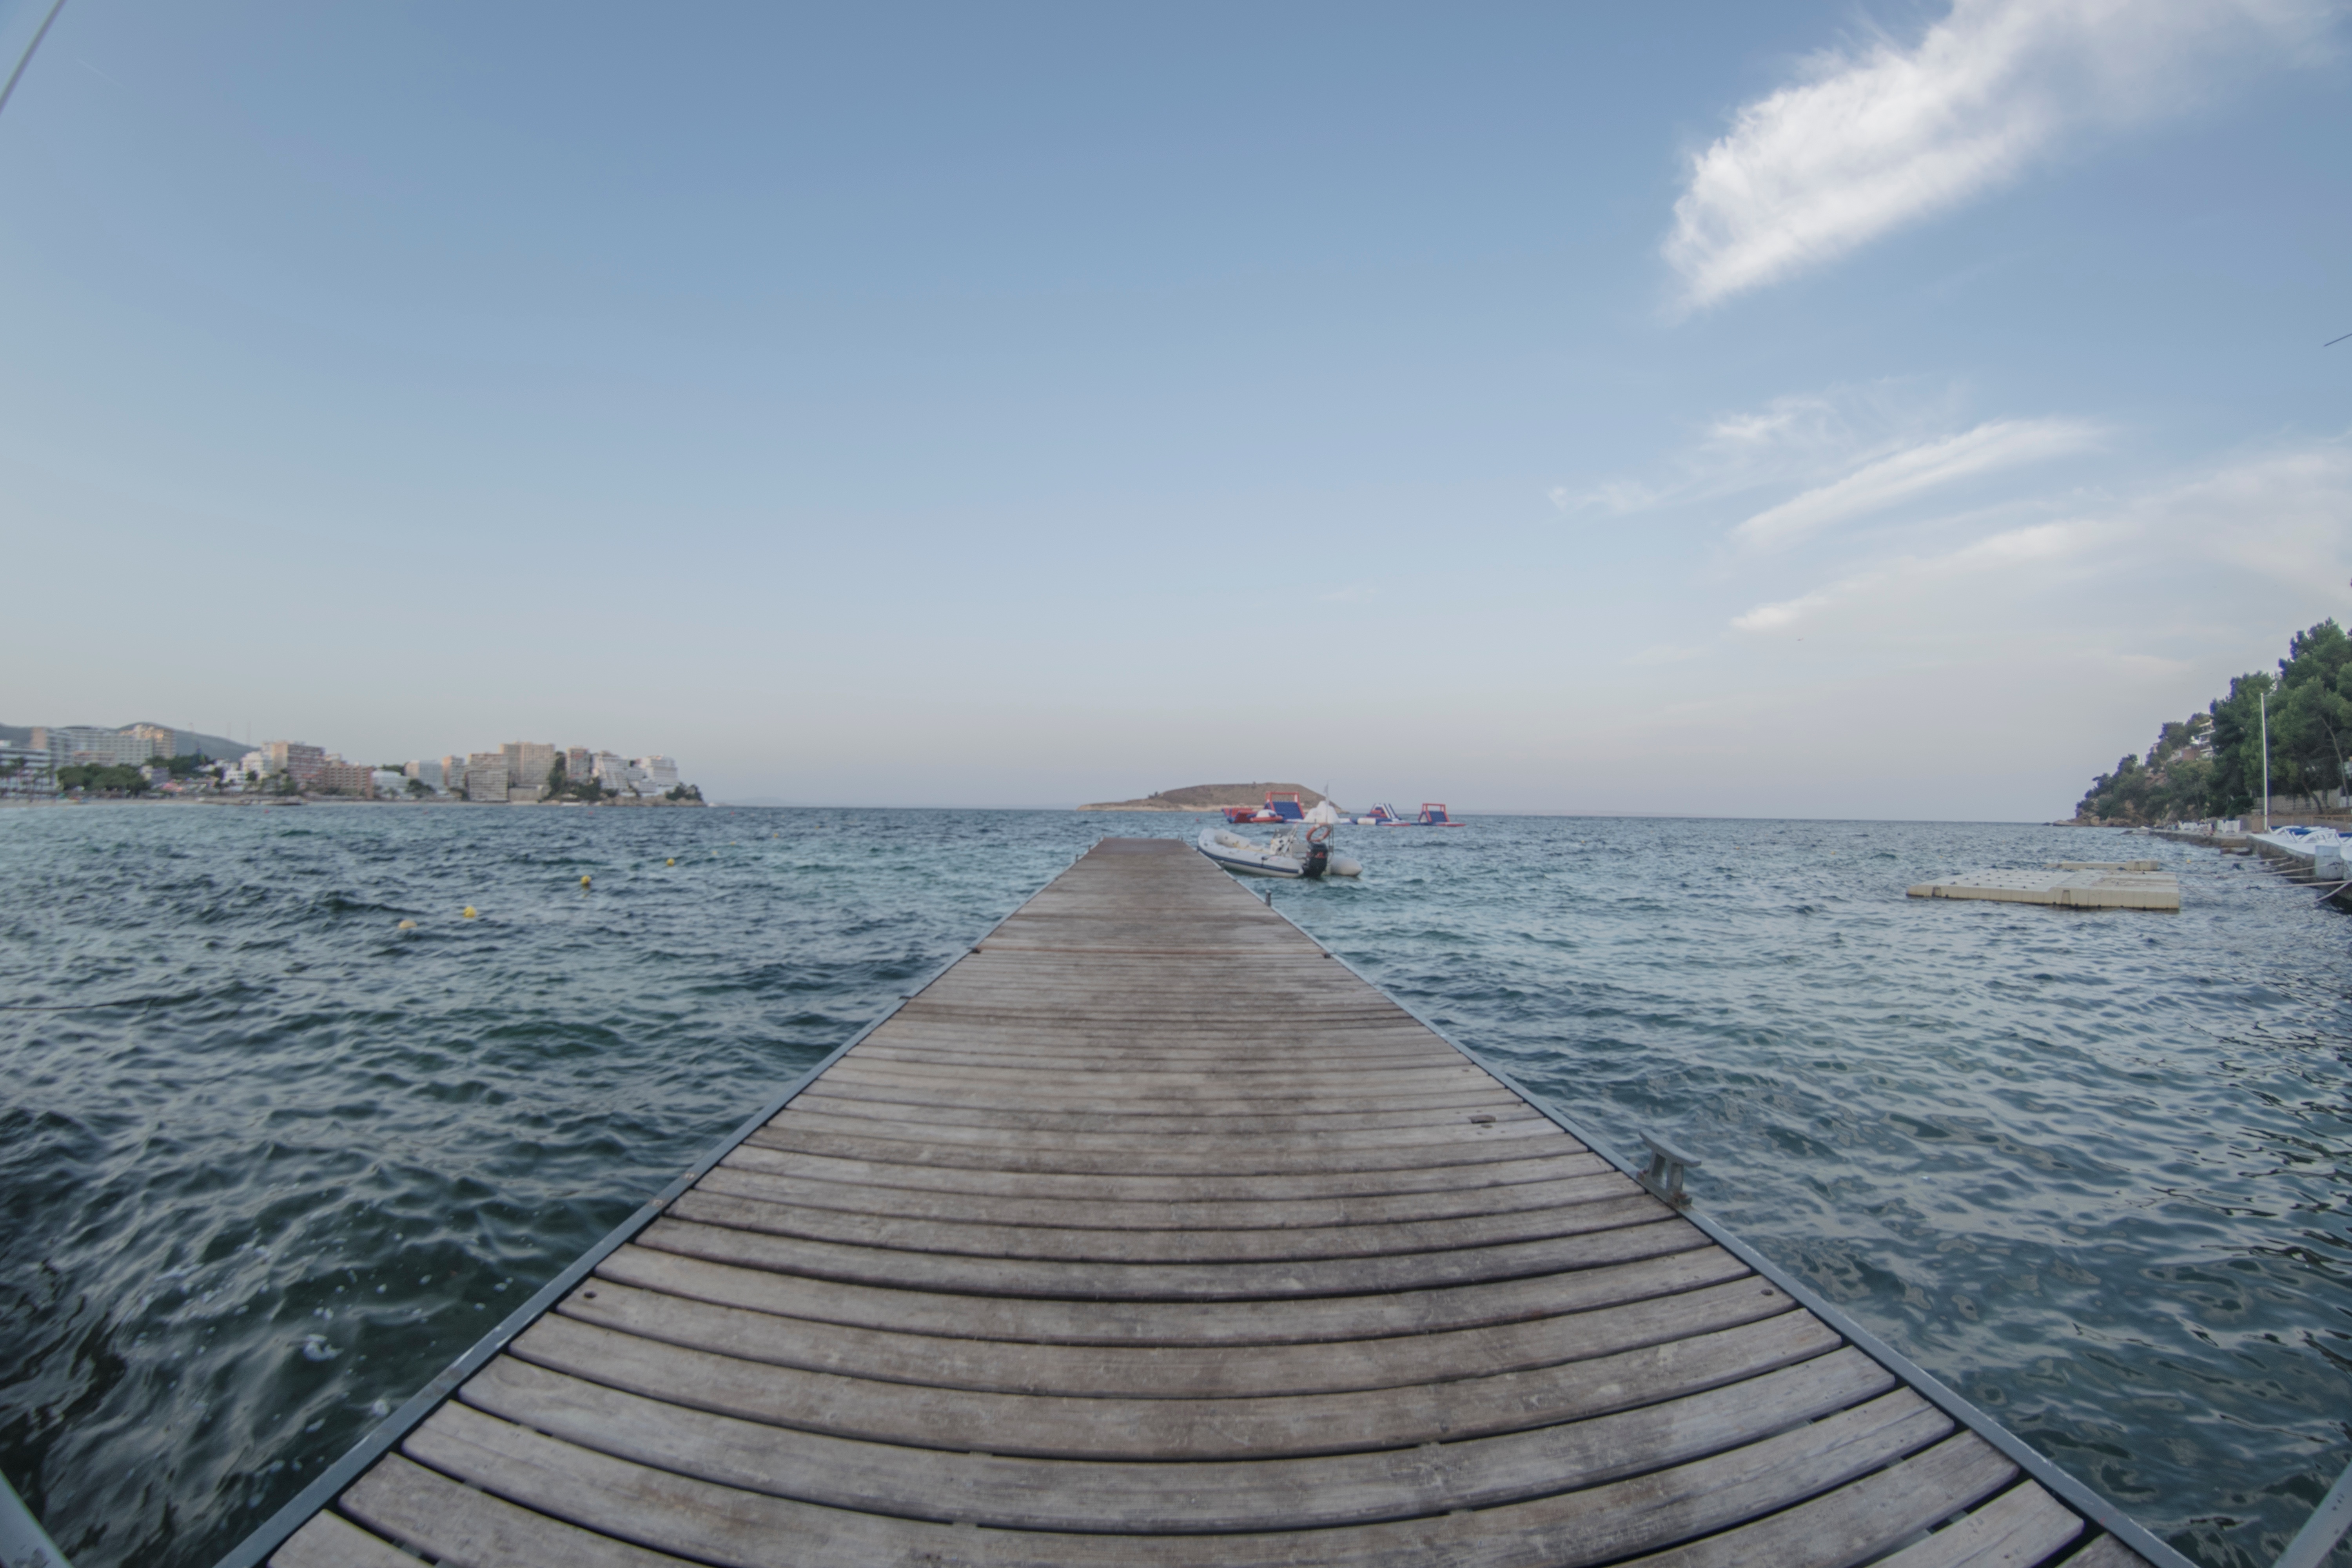
beach, sea, coast, ocean, boat, shore, vacation, vehicle, bay, boating